Sesquicentennial Exposition

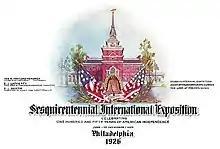
Sesquicentennial International Exposition logo

The Sesqui-Centennial International Exposition of 1926 was a world's fair in Philadelphia, Pennsylvania. Its purpose was to celebrate the 150th anniversary of the signing of the United States Declaration of Independence, and the 50th anniversary of the 1876 Centennial Exposition.